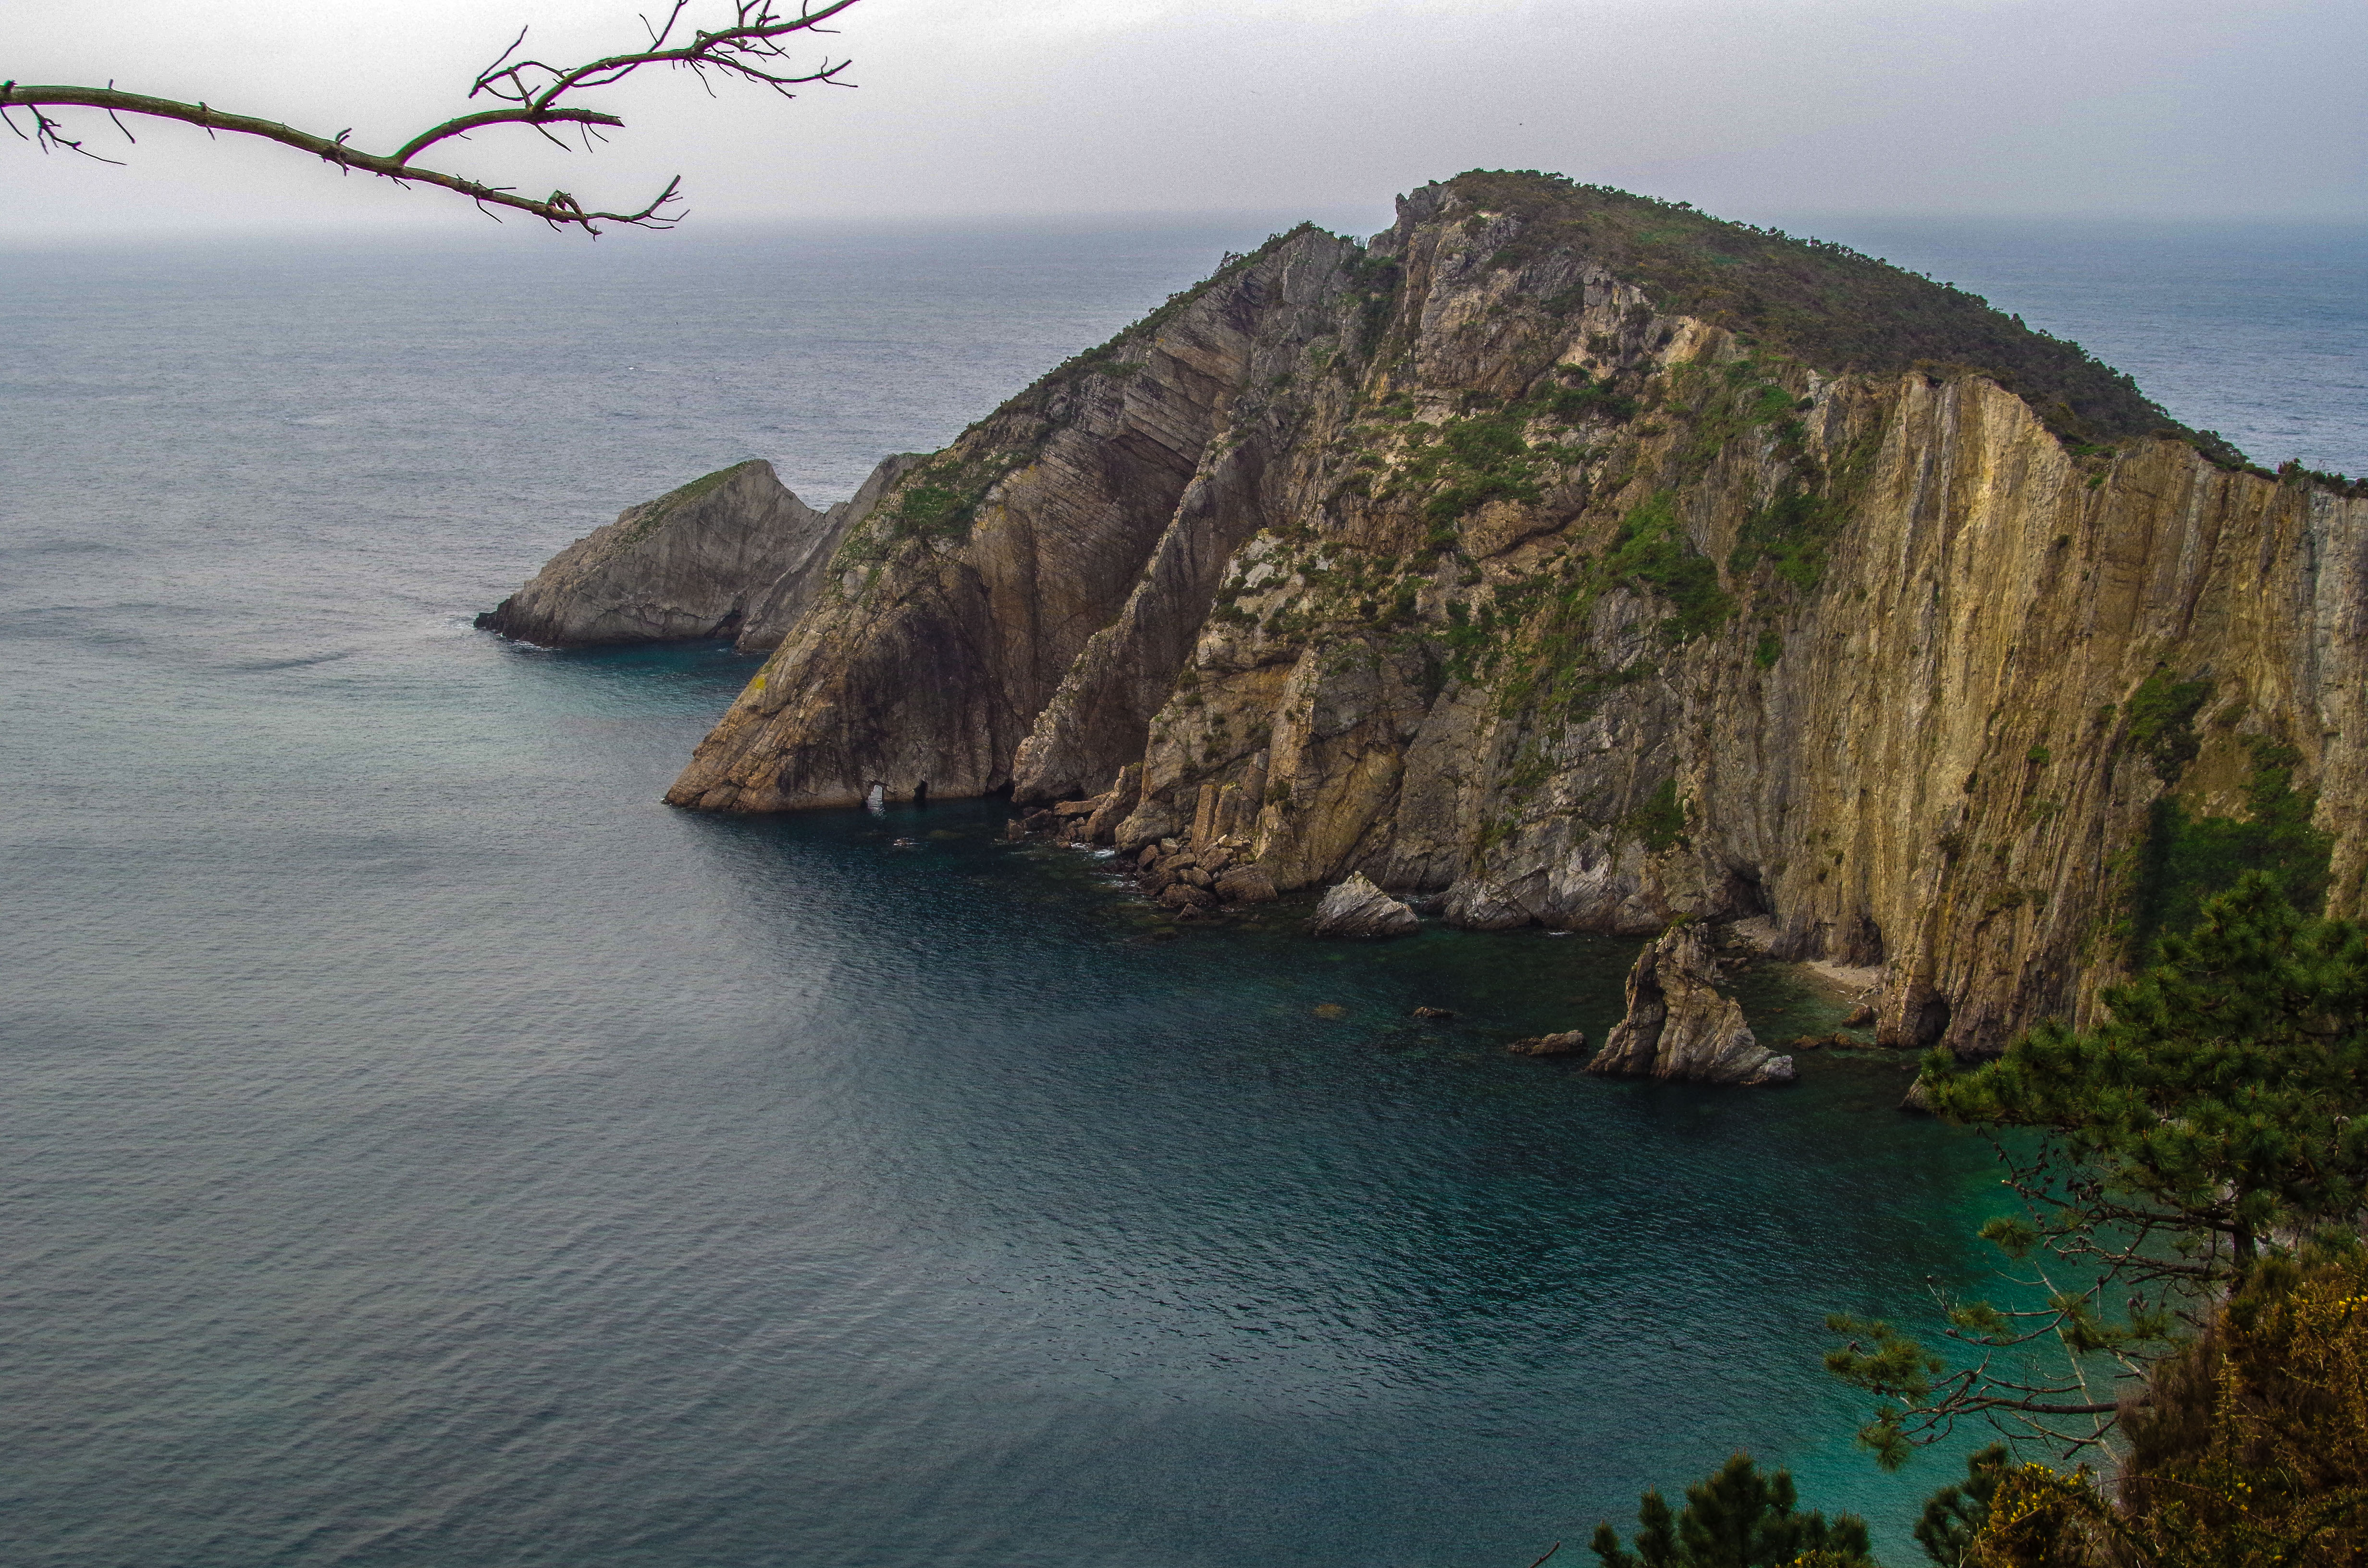
beach, landscape, sea, coast, rock, ocean, mountain, shore, lake, cliff, cove, bay, island, fjord, reservoir, terrain, body of water, paisajes, loch, espana, cape, islet, ggl1, gaby1, principadodeasturias, sigma28200, pentaxk30, novellana, landform, novellanaprincipadodeasturiasespa a, playadelsilencio, geographical feature